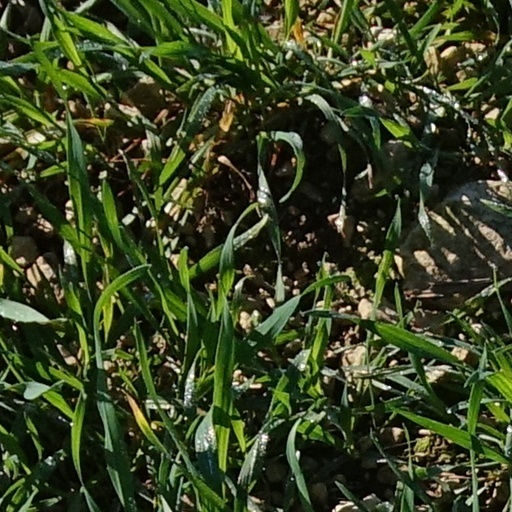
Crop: wheat